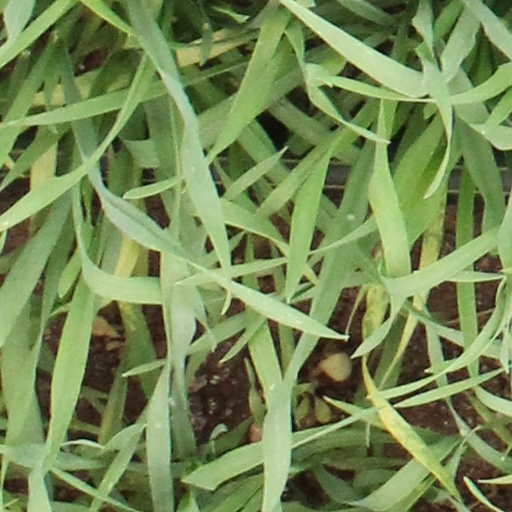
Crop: wheat